Gordon-Keeble

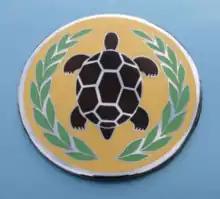
Gordon-Keeble bonnet emblem

Gordon-Keeble was a British car marque, conceived in Slough, then constructed in Eastleigh, and finally in Southampton (all in England), between 1964 and 1967. The marque's badge was unusual in featuring a tortoise — a pet tortoise walked into the frame of an inaugural photo-shoot, taken in the grounds of the makers. Because of the irony (the slowness of tortoises) the animal was chosen as the emblem.